Sons of Confederate Veterans

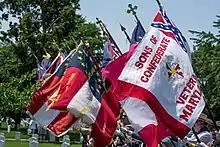
Maryland Division Color Guard at Arlington National Cemetery in 2014

During the late 1990s, a granite marker stone for the Jefferson Davis Highway was removed from its prominent location in the city of Vancouver in Clark County, Washington, resulting in an outcry from the local Northwest Chapter of SCV. The marker stone was eventually placed outside of the Clark County Historical Museum.